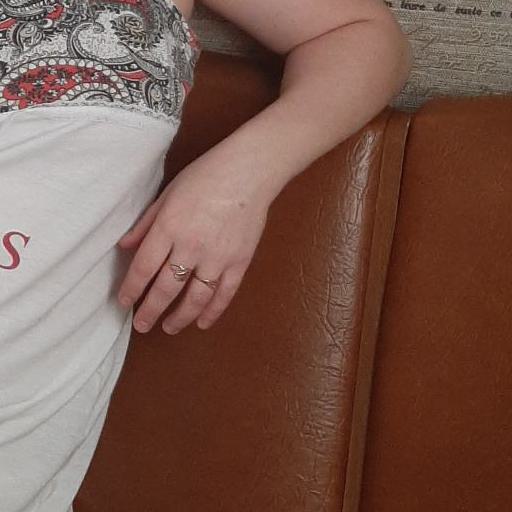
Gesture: no_gesture